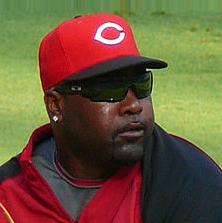
Age: 39